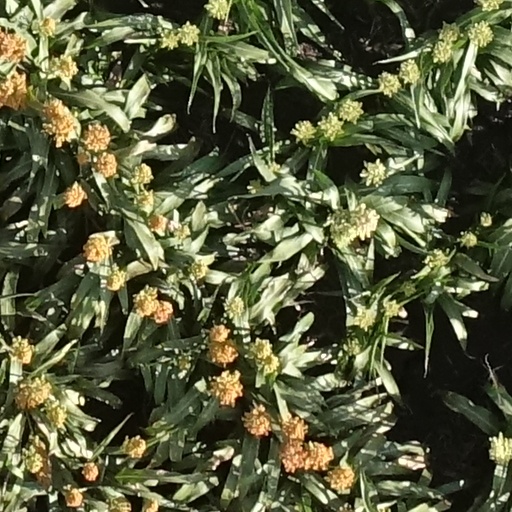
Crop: sorghum